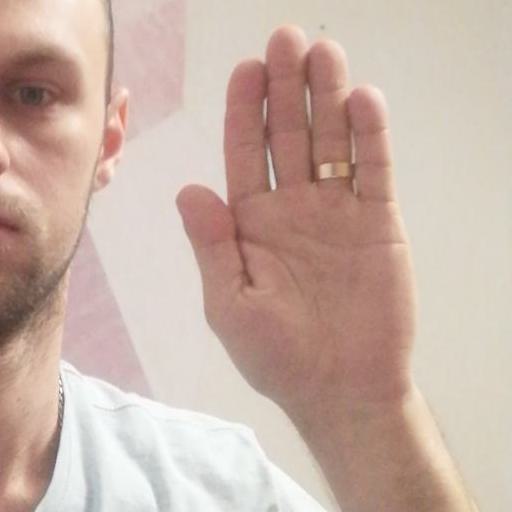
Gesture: stop